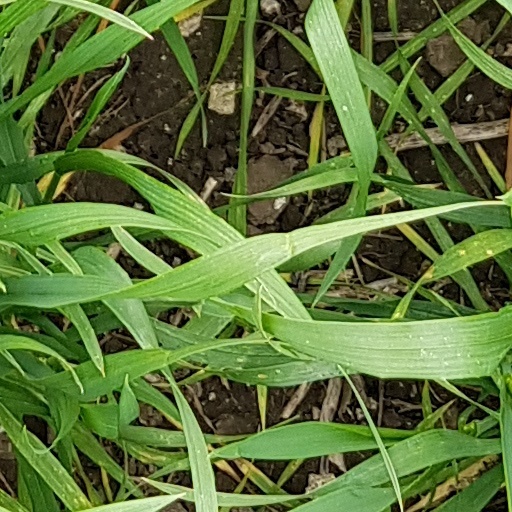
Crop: wheat